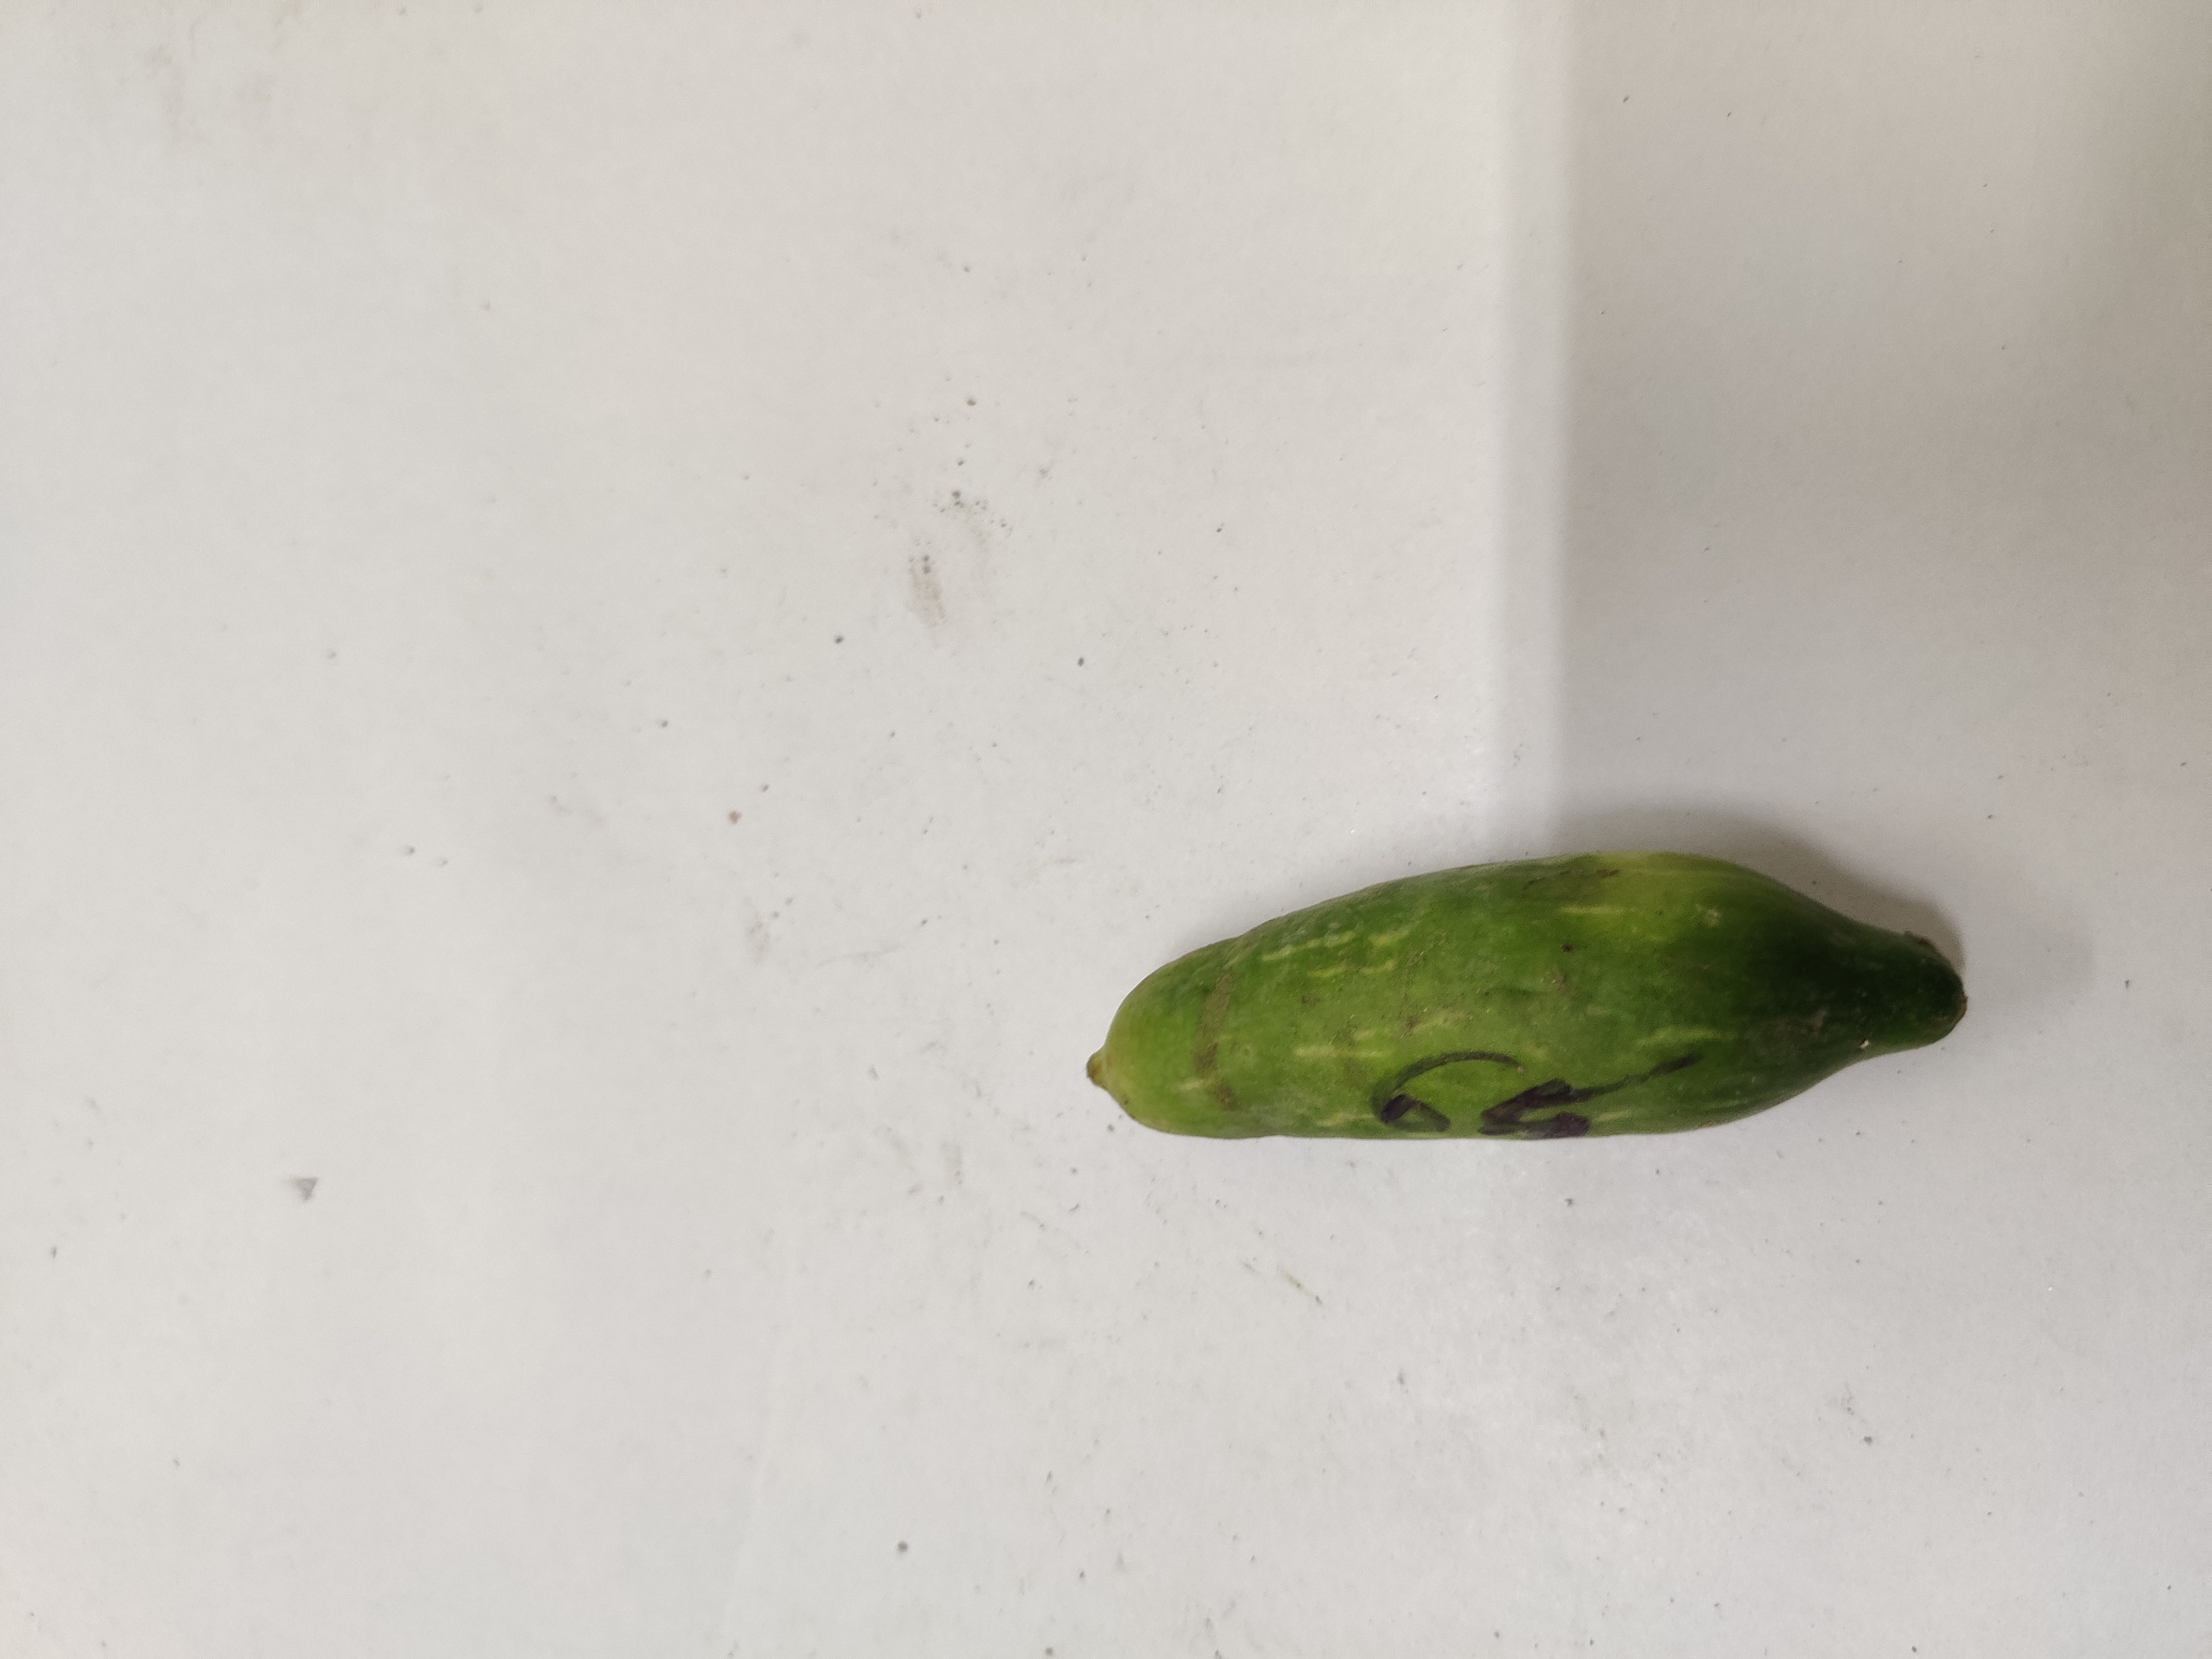
Crop: Ivy Gourd
Condition: Damaged